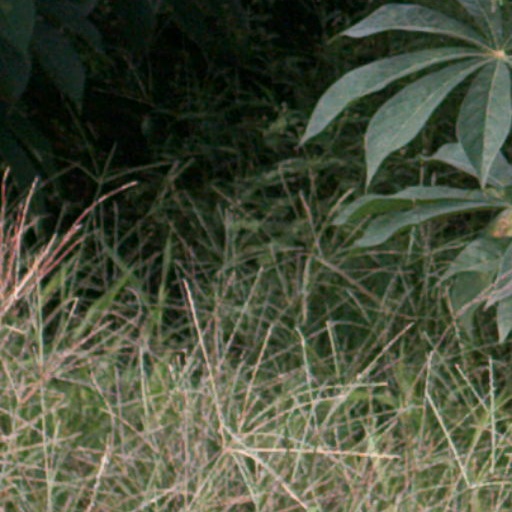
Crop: cassava